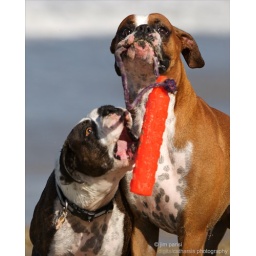
I can't imagine how much sand these two eat in one trip to dog beach.